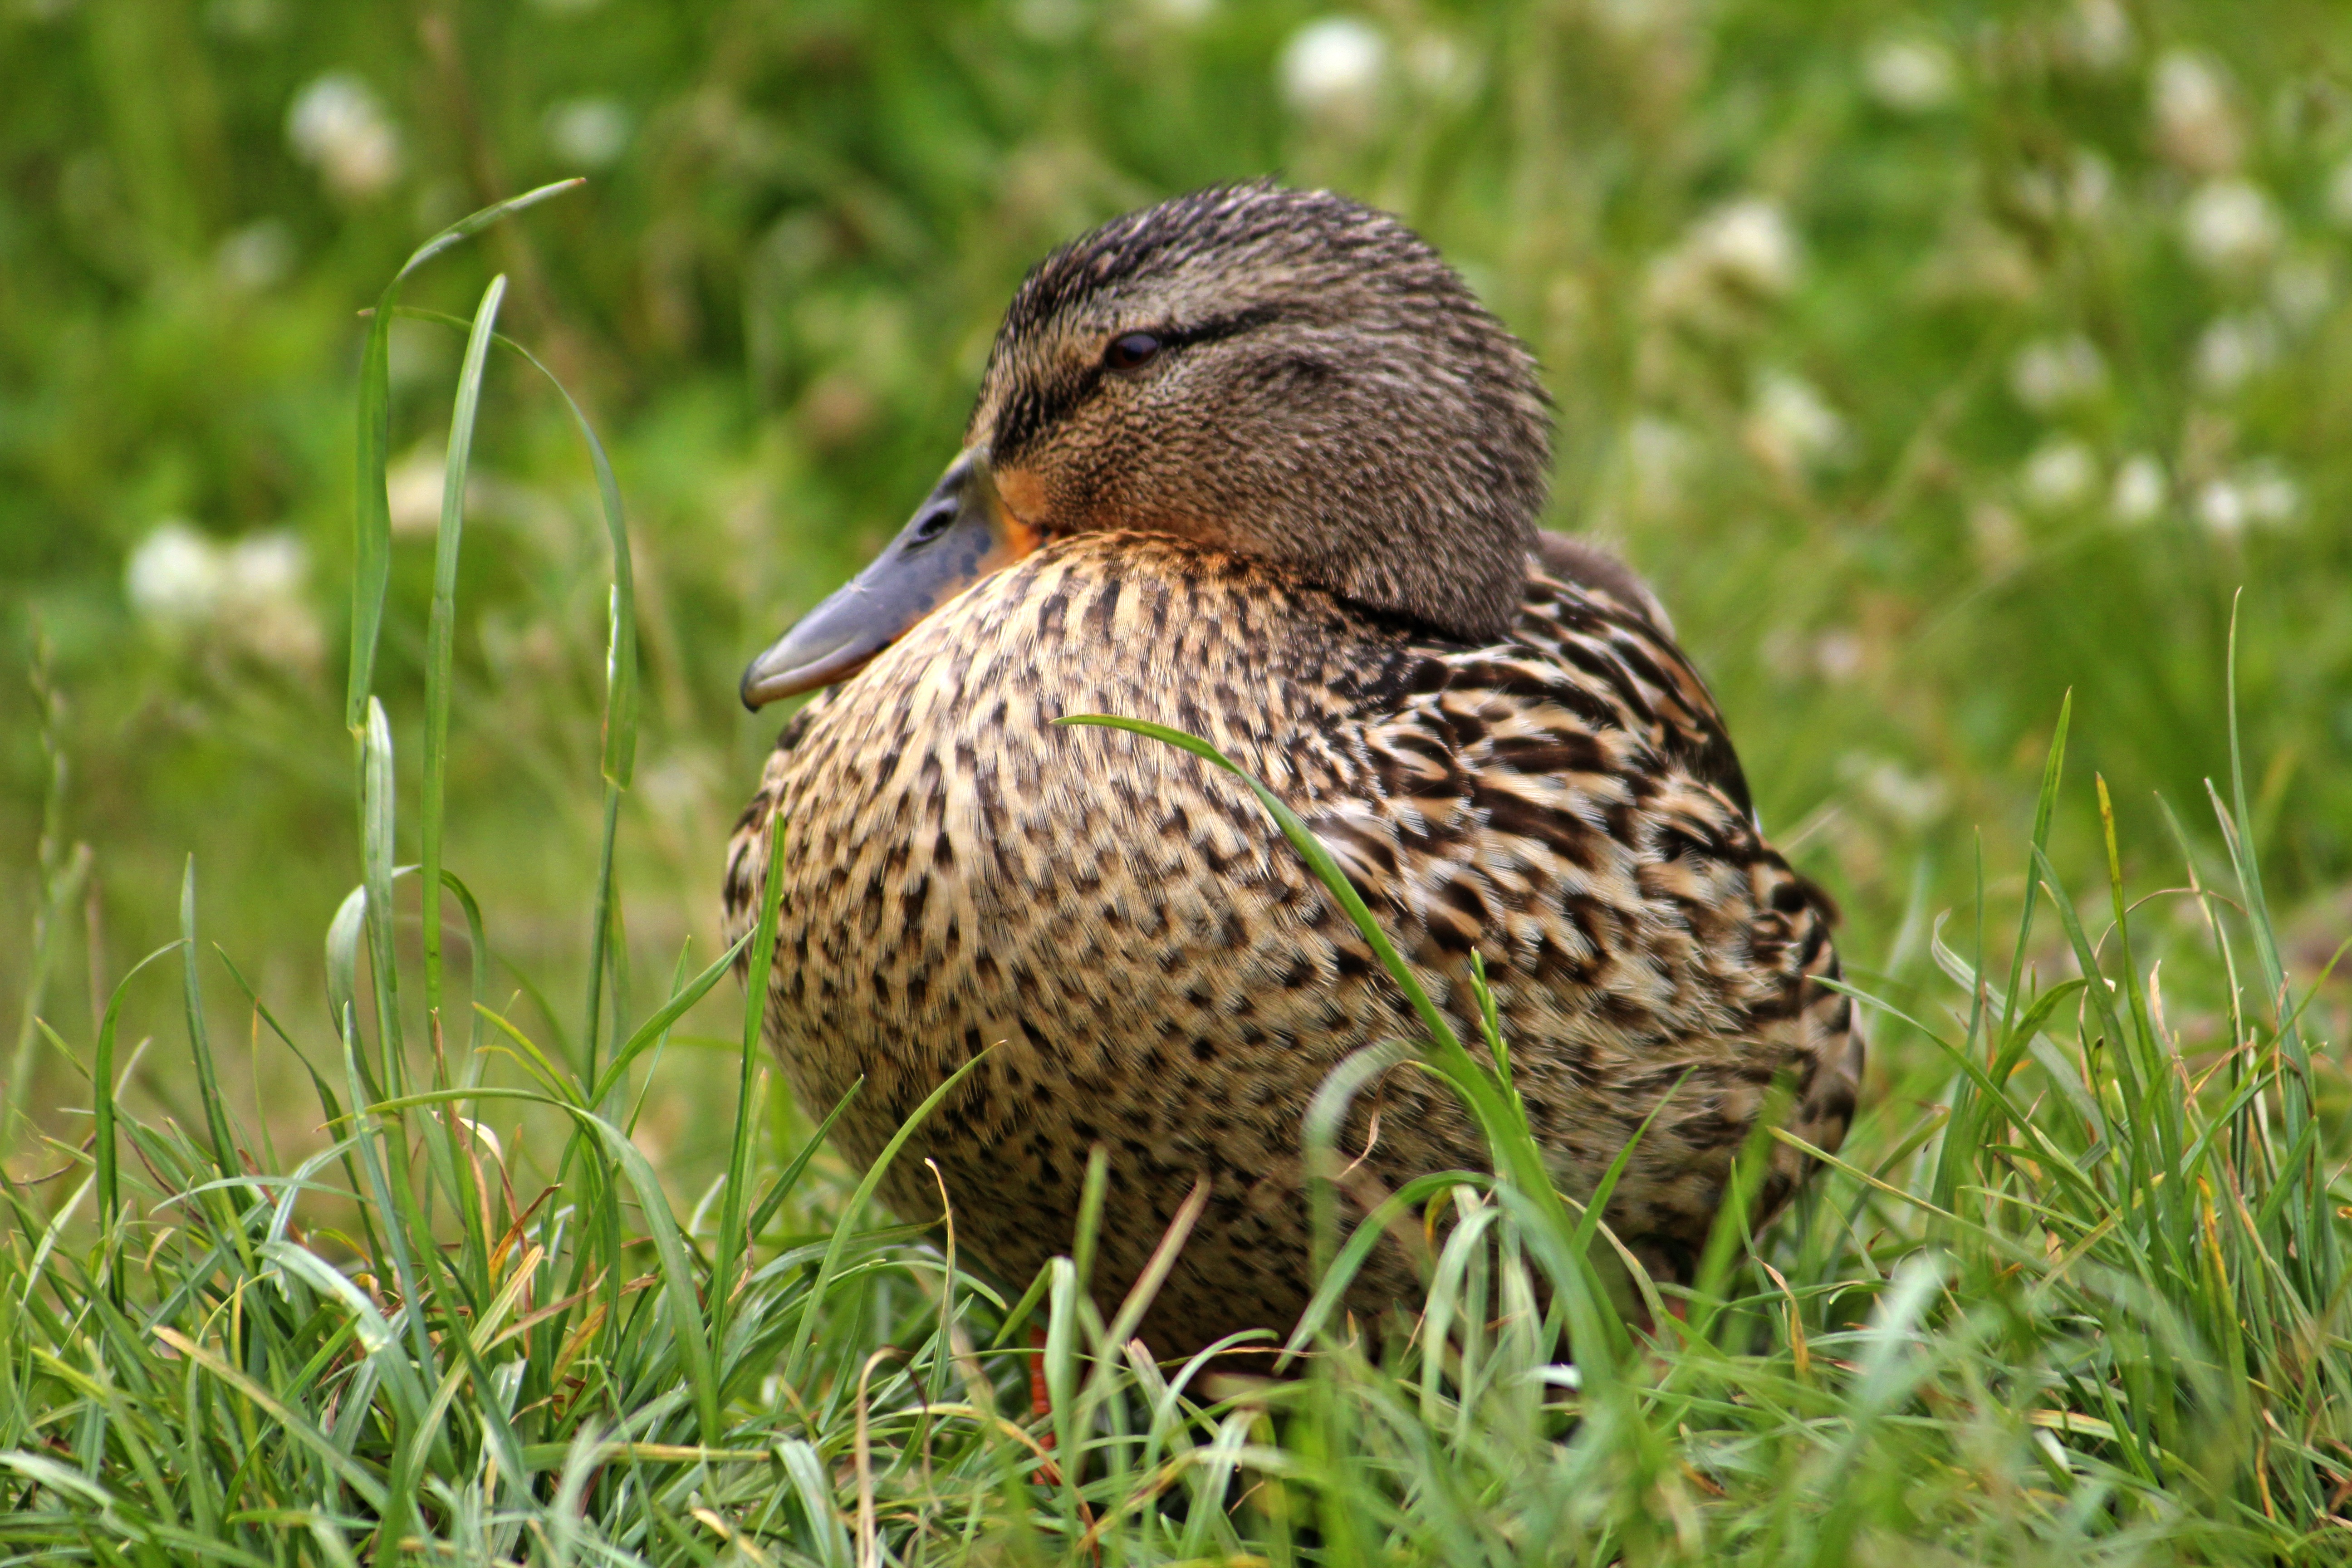
nature, grass, bird, prairie, animal, wildlife, beak, fauna, poultry, close up, duck, vertebrate, waterfowl, water bird, mallard, snipe, shorebird, duck bird, ducks geese and swans